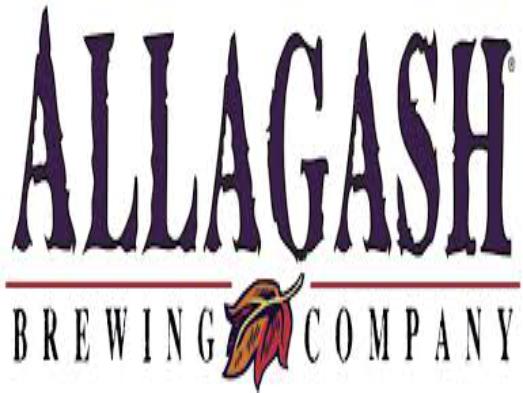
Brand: Allagash
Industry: Food